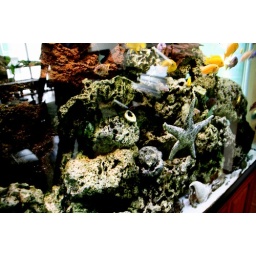
Freshwater fish and rock in 150-gallon tank.